John W. Morris

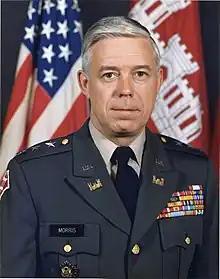

John Woodland Morris (September 10, 1921 – August 20, 2013) was an American lieutenant general who became Chief of Engineers.